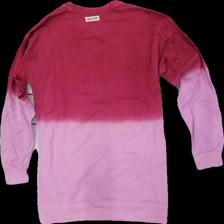
View: back
Type: Sweater
Category: Children
Brand: Not in the list
Brand text on label: nova star
Colors: Pink
Material: 100% cotton
Pattern: Other
Cut: Regular
Size: 152
Season: All
Price range: <50
Recommended usage: Reuse